Describe the emotion expressed in this image:  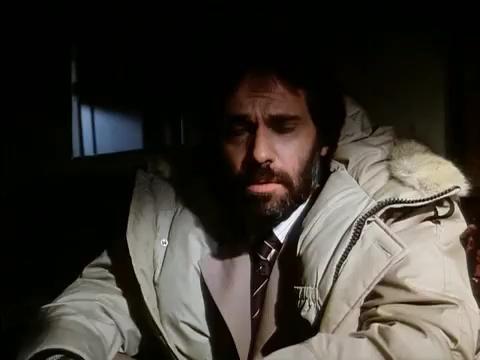
This person displays Suffering, valence and arousal with low intensity.